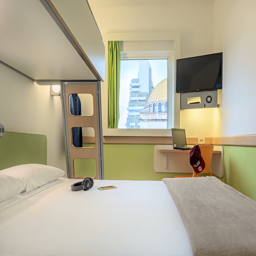
a functional room with space enough for individuals .